Kurt Rosenwinkel

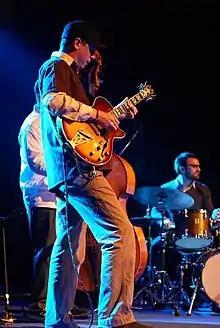
Rosenwinkel in April 2010

In 2008 "The Remedy" was released, recorded with saxophonist Mark Turner, pianist Aaron Goldberg, bassist Joe Martin, and drummer Eric Harland. On November 10, 2009, he released a trio recording, "Standards Trio: Reflections", with bassist Eric Revis and drummer Eric Harland. On September 7, 2010, he released "Kurt Rosenwinkel & OJM: Our Secret World" with OJM, an 18-piece big band from Porto, Portugal. His album "Star of Jupiter" was recorded with pianist Aaron Parks, bassist Eric Revis, and drummer Justin Faulkner. He is on the faculty at the Hochschule für Musik Hanns Eisler.